History of gunpowder

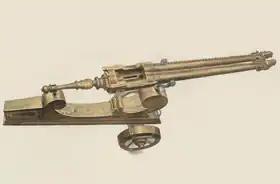
A double barrelled cetbang on a carriage, with swivel yoke, c. 1522. The mouth of the cannon is in the shape of Javanese Nāga.

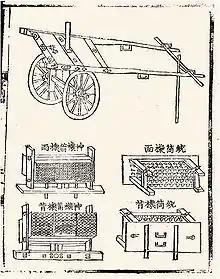
A hwacha manual from the "Gukjo orye seorye" (1474)

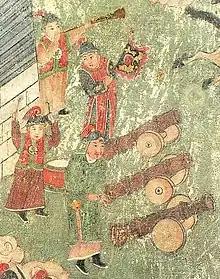
Ming artillerymen from a mural in Yanqing District, Beijing.

A common theory of how gunpowder came to Europe is that it made its way along the Silk Road through the Middle East. Another is that it was brought to Europe during the Mongol invasion in the first half of the 13th century. Some sources claim that Chinese firearms and gunpowder weapons may have been deployed by Mongols against European forces at the Battle of Mohi in 1241. It may also have been due to subsequent diplomatic and military contacts. Some authors have speculated that William of Rubruck, who served as an ambassador to the Mongols from 1253 to 1255, was a possible intermediary in the transmission of gunpowder. His travels were recorded by Roger Bacon, who was the first European to mention gunpowder, but the records of William's journey do not contain any mention of gunpowder.